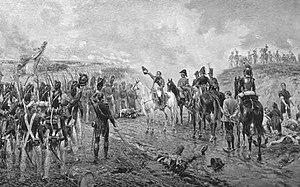
Les événements militaires des Cent-Jours sont l'ensemble des faits militaires, des campagnes et batailles survenus pendant la période dite des Cent-Jours qui virent le retour de Napoléon Bonaparte au pouvoir en France et la restauration provisoire de l'Empire. La défaite militaire française à la bataille de Waterloo et l'invasion de la France par les Alliés qui en fut la conséquence aboutirent à la Seconde abdication de Napoléon et à son exil définitif à Sainte-Hélène où il mourut en 1821.
Lors de la Bataille de Waterloo, le 18 juin 1815 vers 19 heures, Napoléon décide finalement de « faire donner » la Garde impériale.